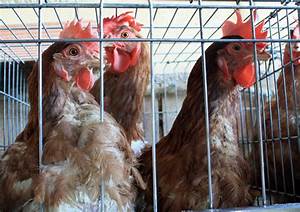
Label: gallina